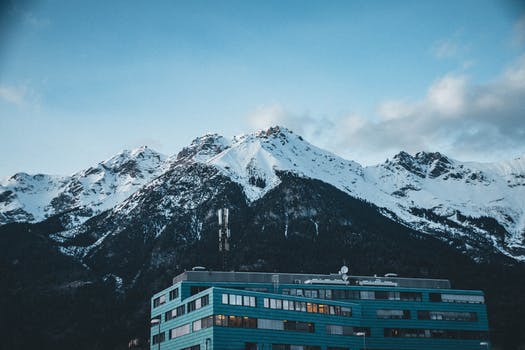
Label: No Watermark